Roman Catholic Diocese of Três Lagoas

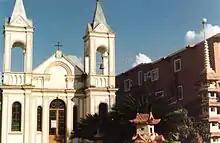
Cathedral of St Anthony

The Roman Catholic Diocese of Três Lagoas is a diocese located in the city of Três Lagoas in the ecclesiastical province of Campo Grande in Brazil.